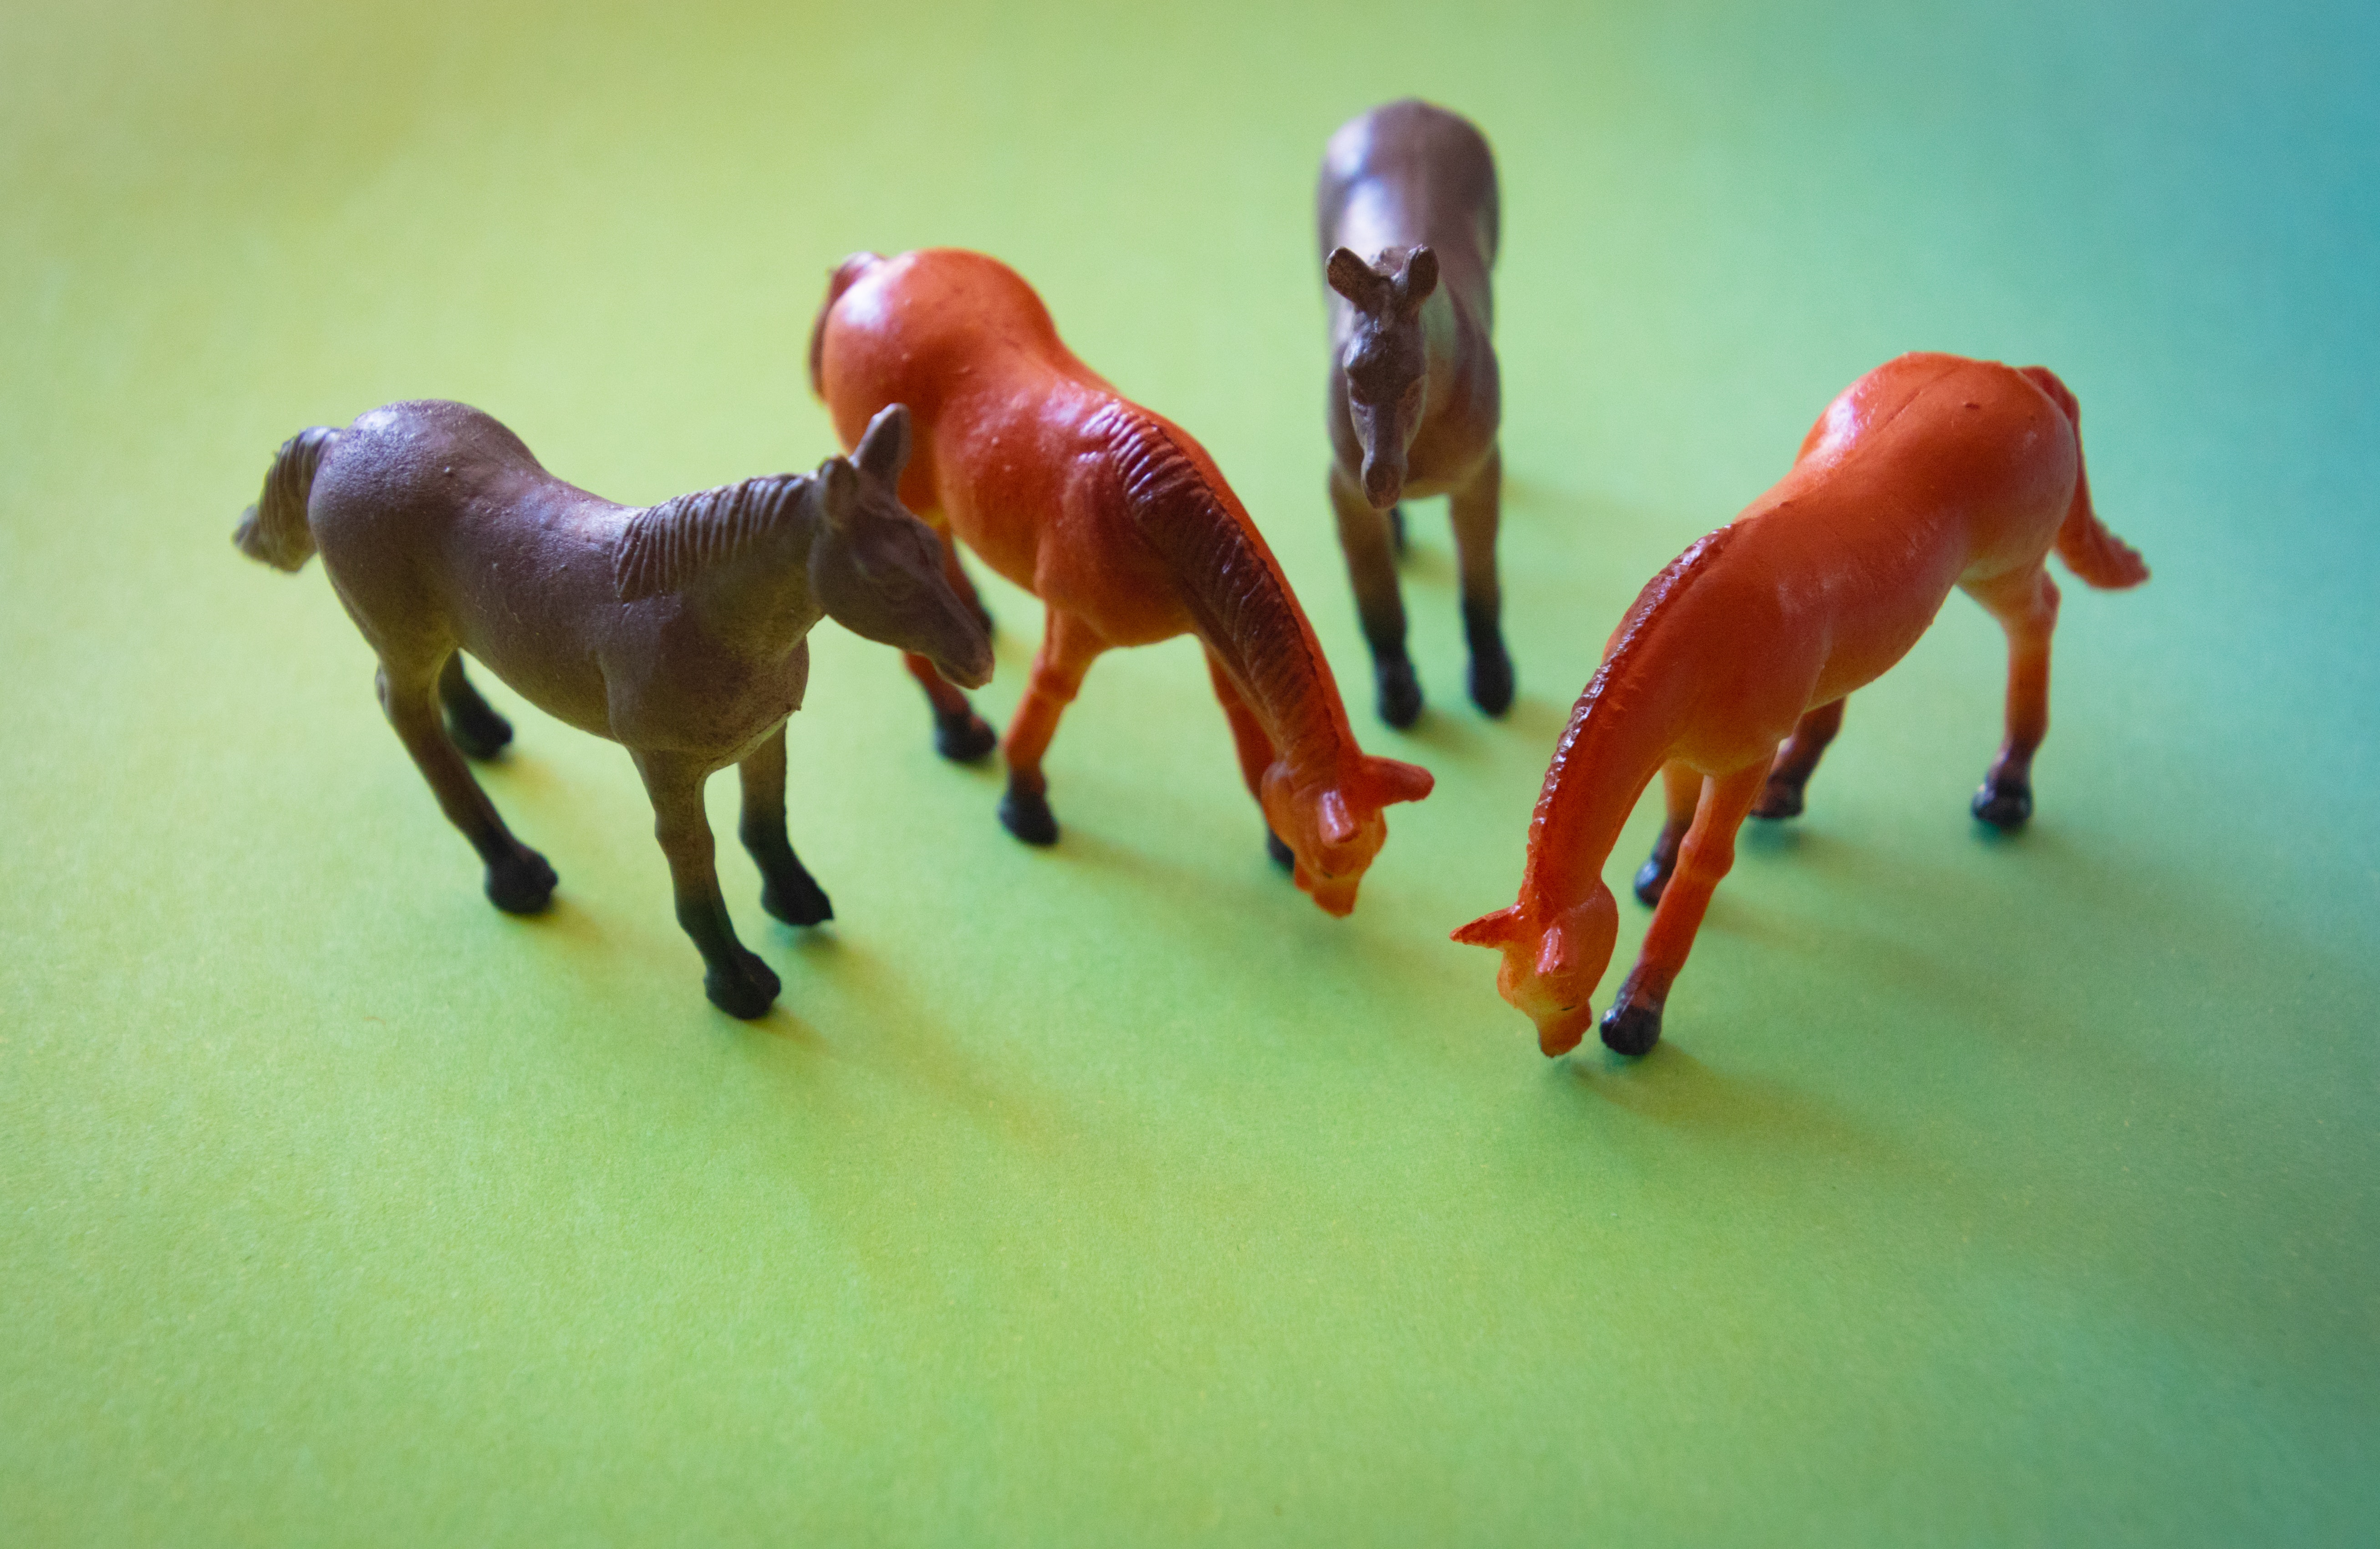
horse, animal figure, pony, toy, figurine, organism, wildlife, mustang horse, przewalski's horse, livestock, foal, fawn, miniature, mane